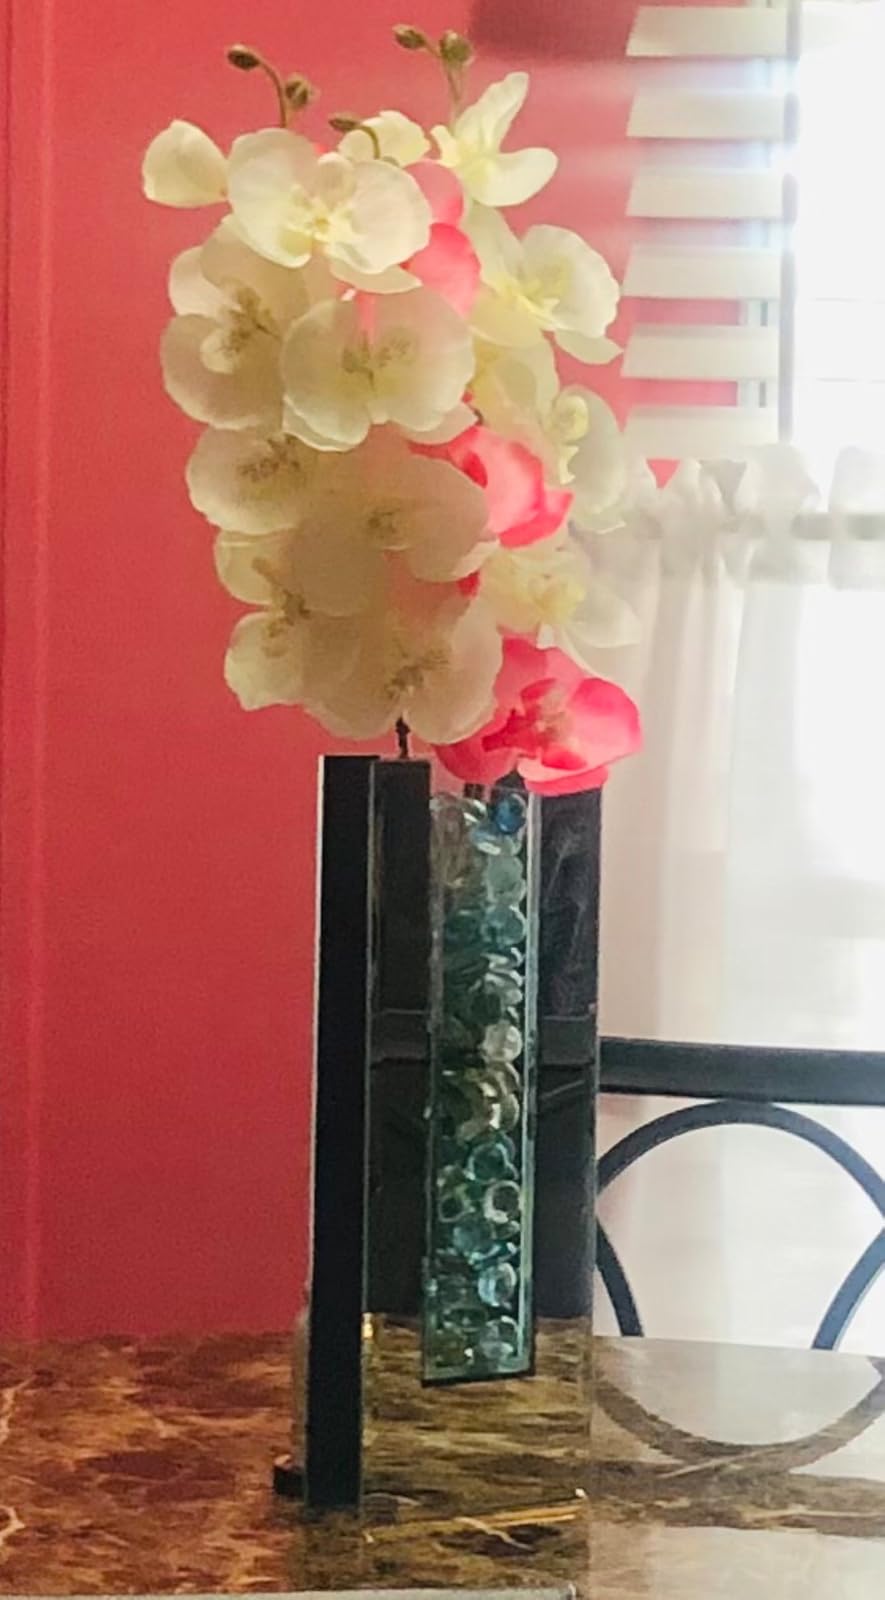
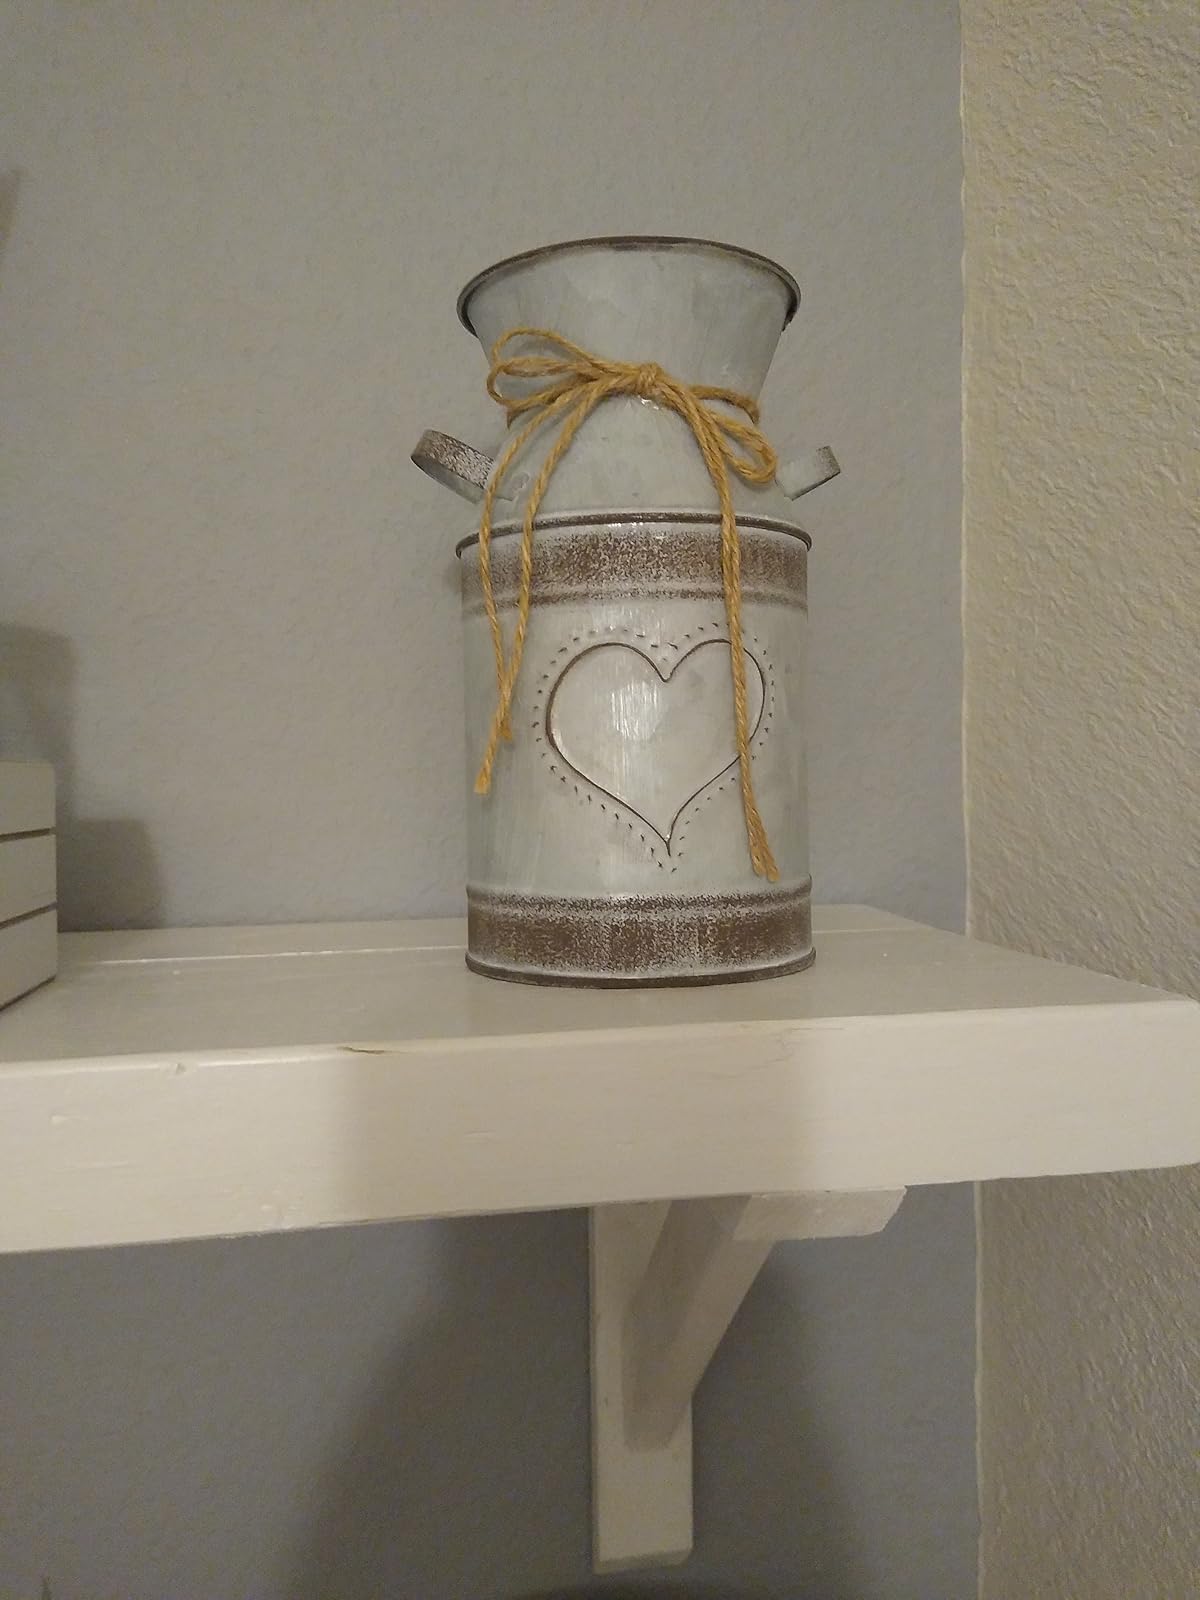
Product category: vase
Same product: no